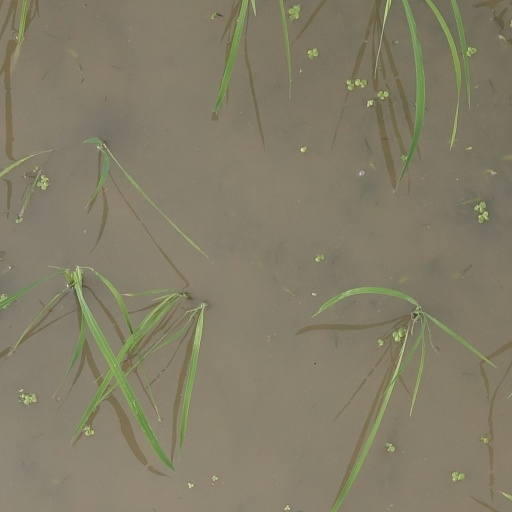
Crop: rice